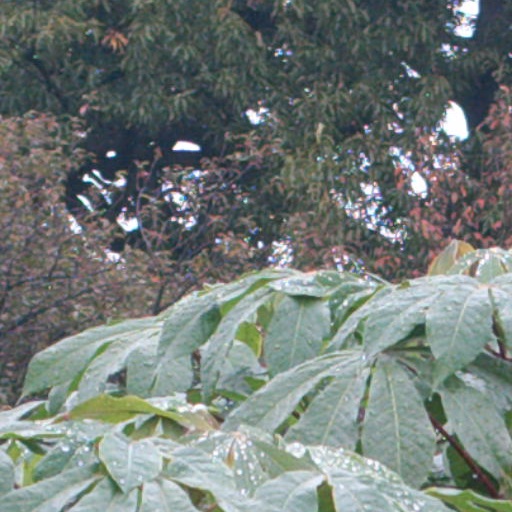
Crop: cassava